Optical telegraph

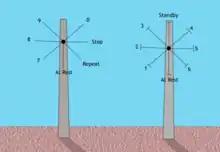
The vane positions indicate code numbers.

In the north of the state there was a requirement to report on shipping arrivals as they entered the Tamar Estuary, some 55 kilometers from the main port at this time in Launceston. The Tamar Valley Semaphore System was based on a design by Peter Archer Mulgrave. This design used two arms, one with a cross piece at the end. The arms were rotated by ropes, and later chains. The barred arm positions indicated numbers 1 to 6 clockwise from the bottom left and the unbarred arm 7,8,9, STOP and REPEAT.